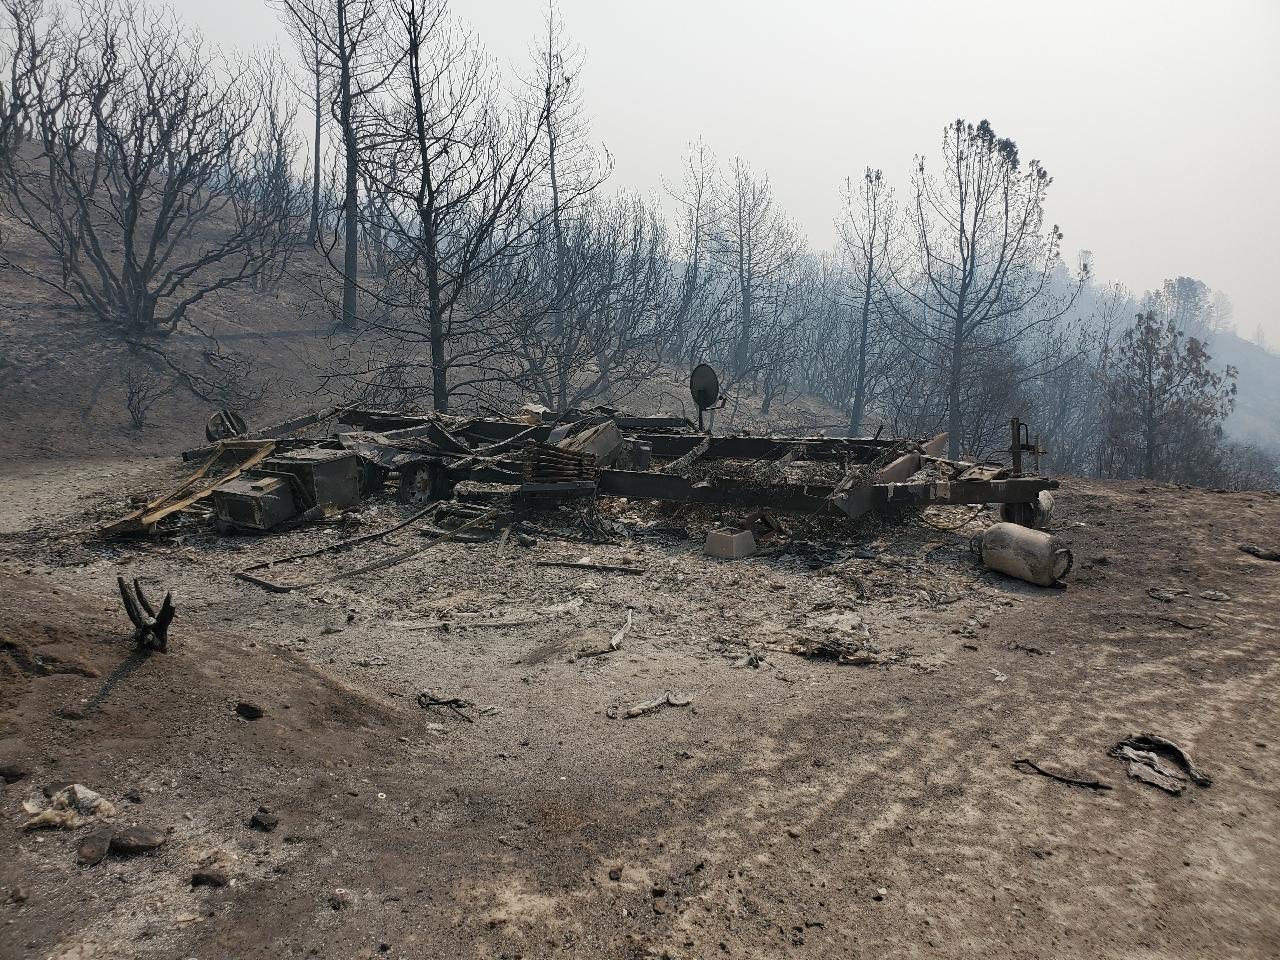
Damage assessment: destroyed